Bimbia

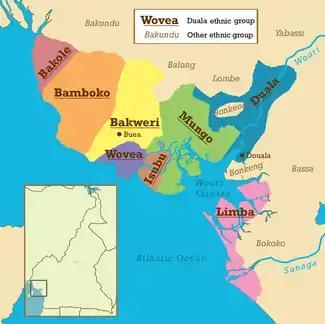
Map showing the location of the various ethnic groups of coastal Cameroon. Bimbia was the kingdom of the Isubu people

Bimbia was an independent state of the Isubu people of Cameroon. In 1884, it was annexed by the Germans and incorporated in the colony of Kamerun.